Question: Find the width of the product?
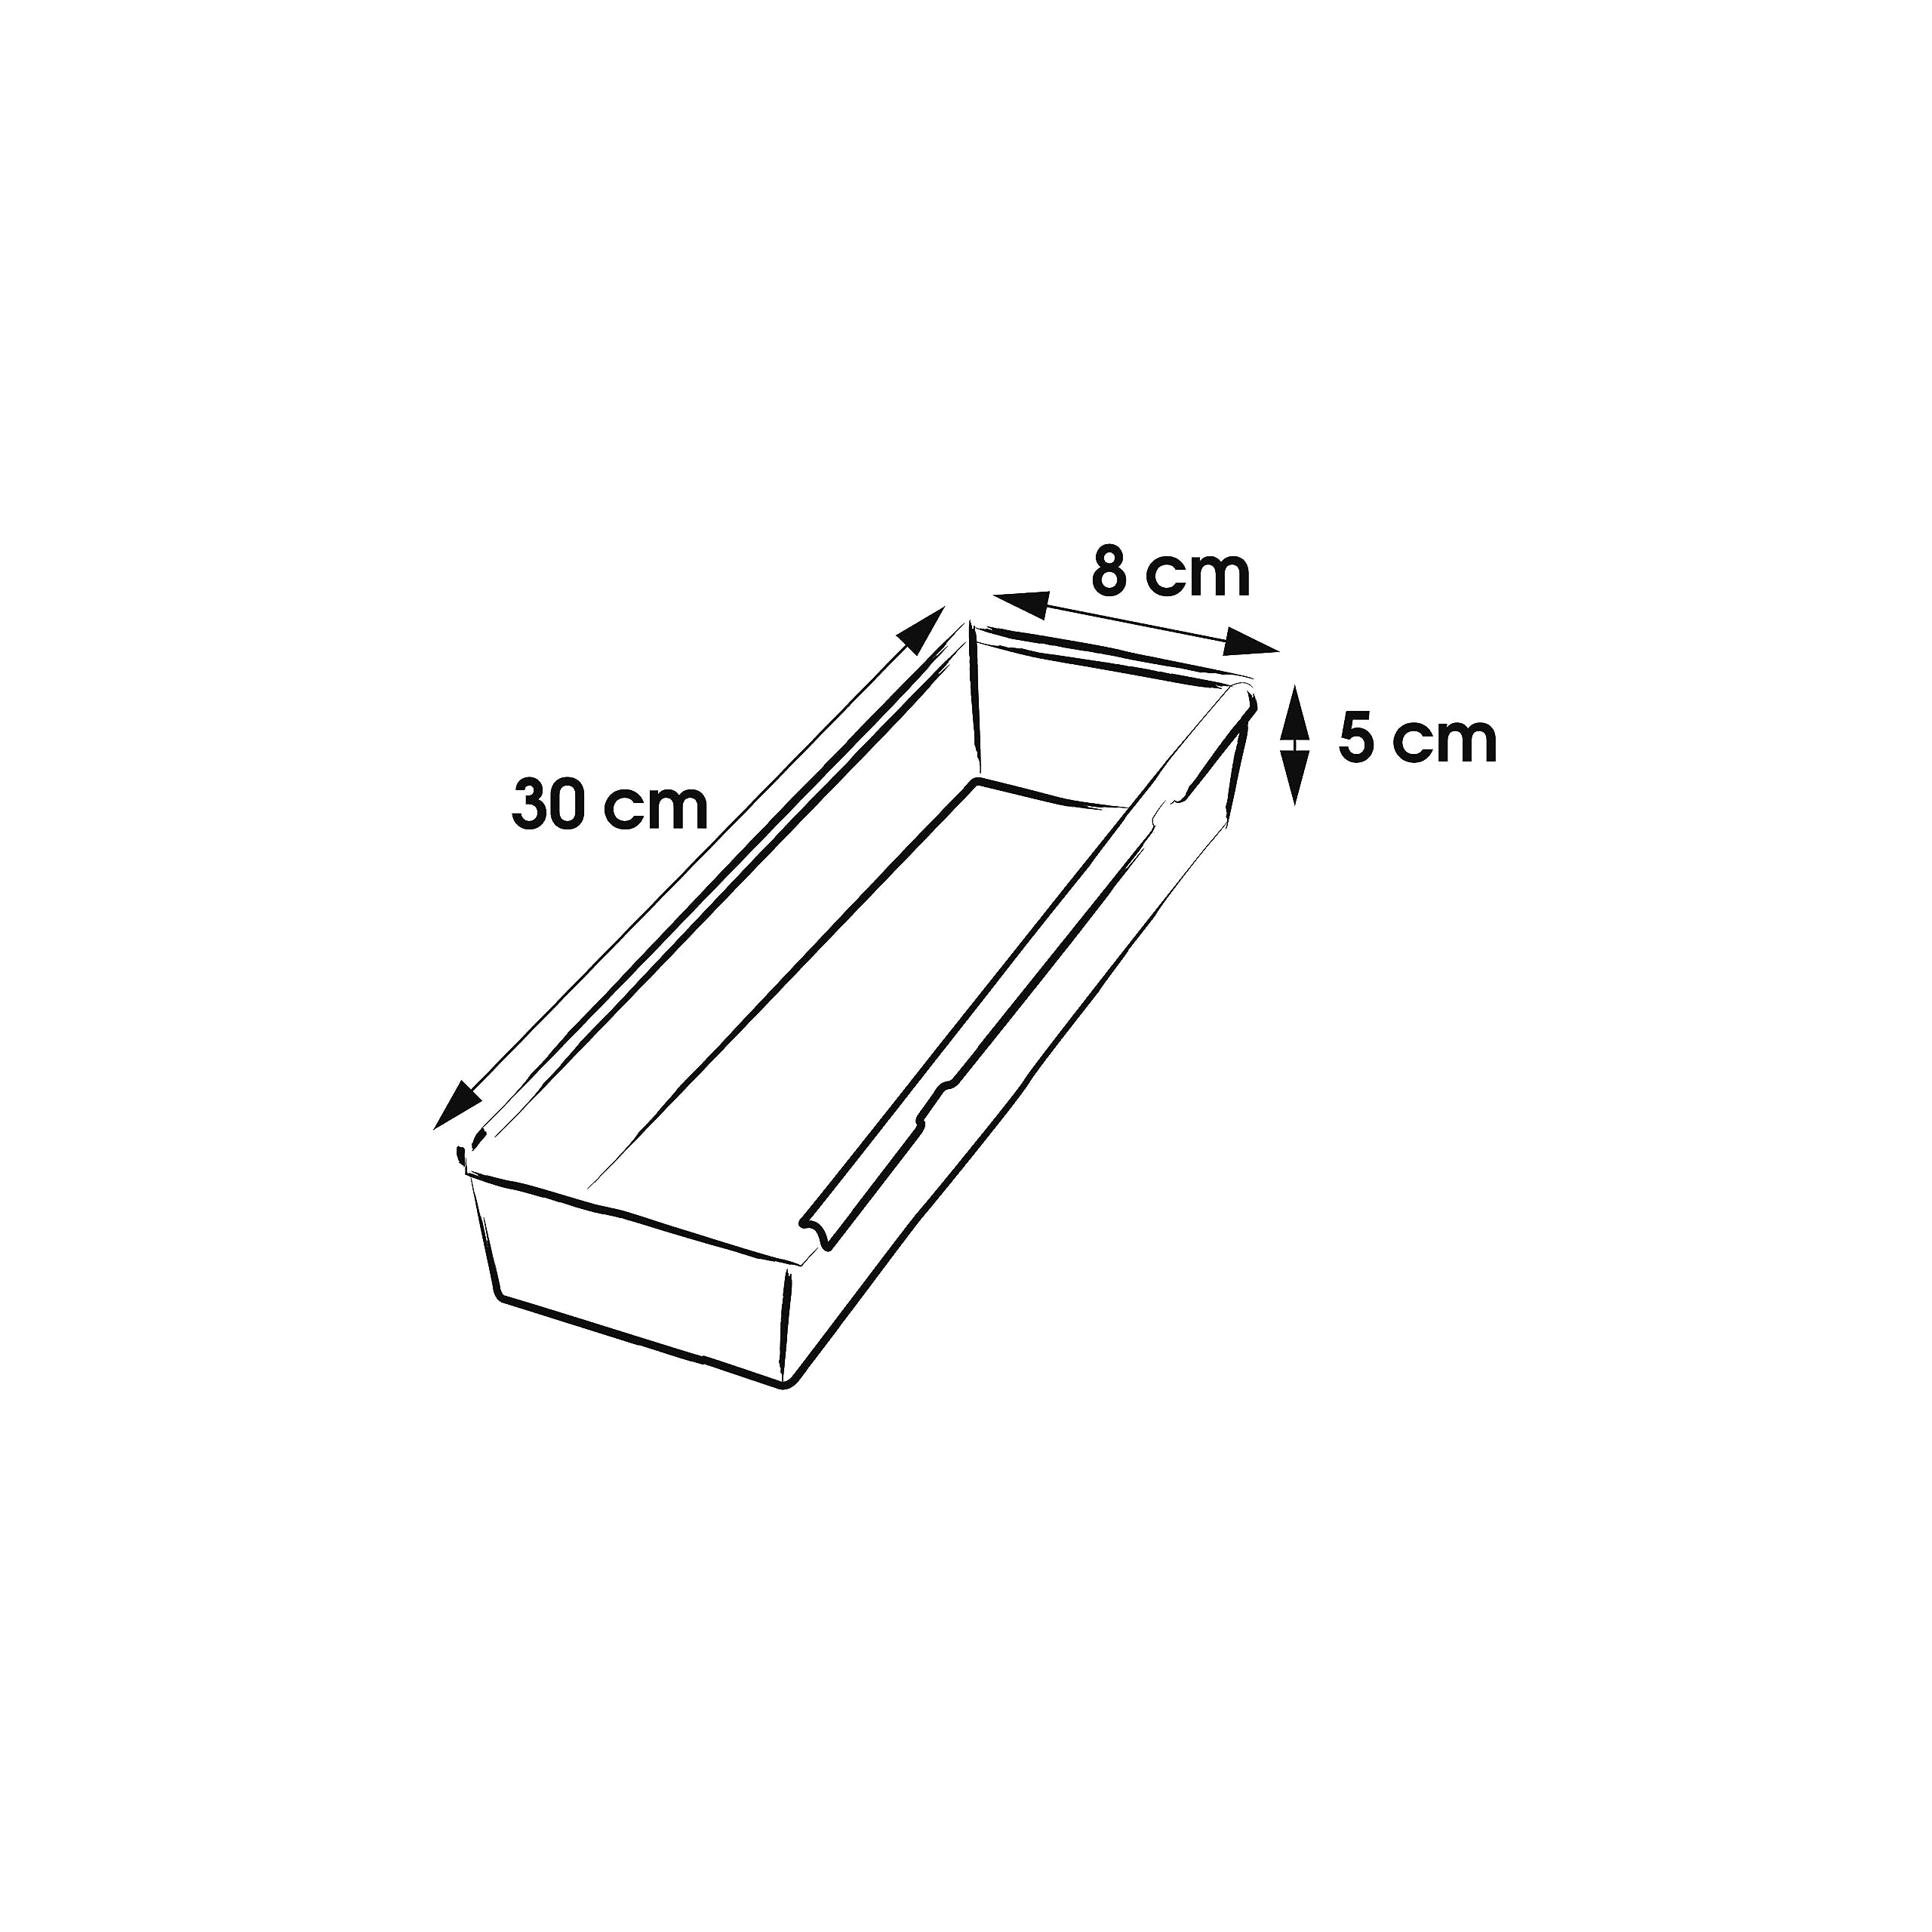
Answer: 30.0 centimetre